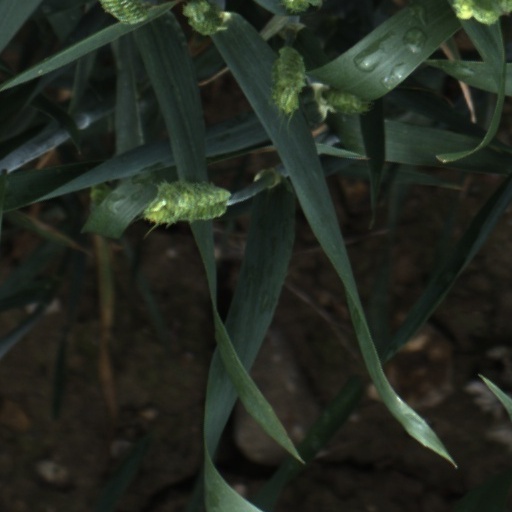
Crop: wheat